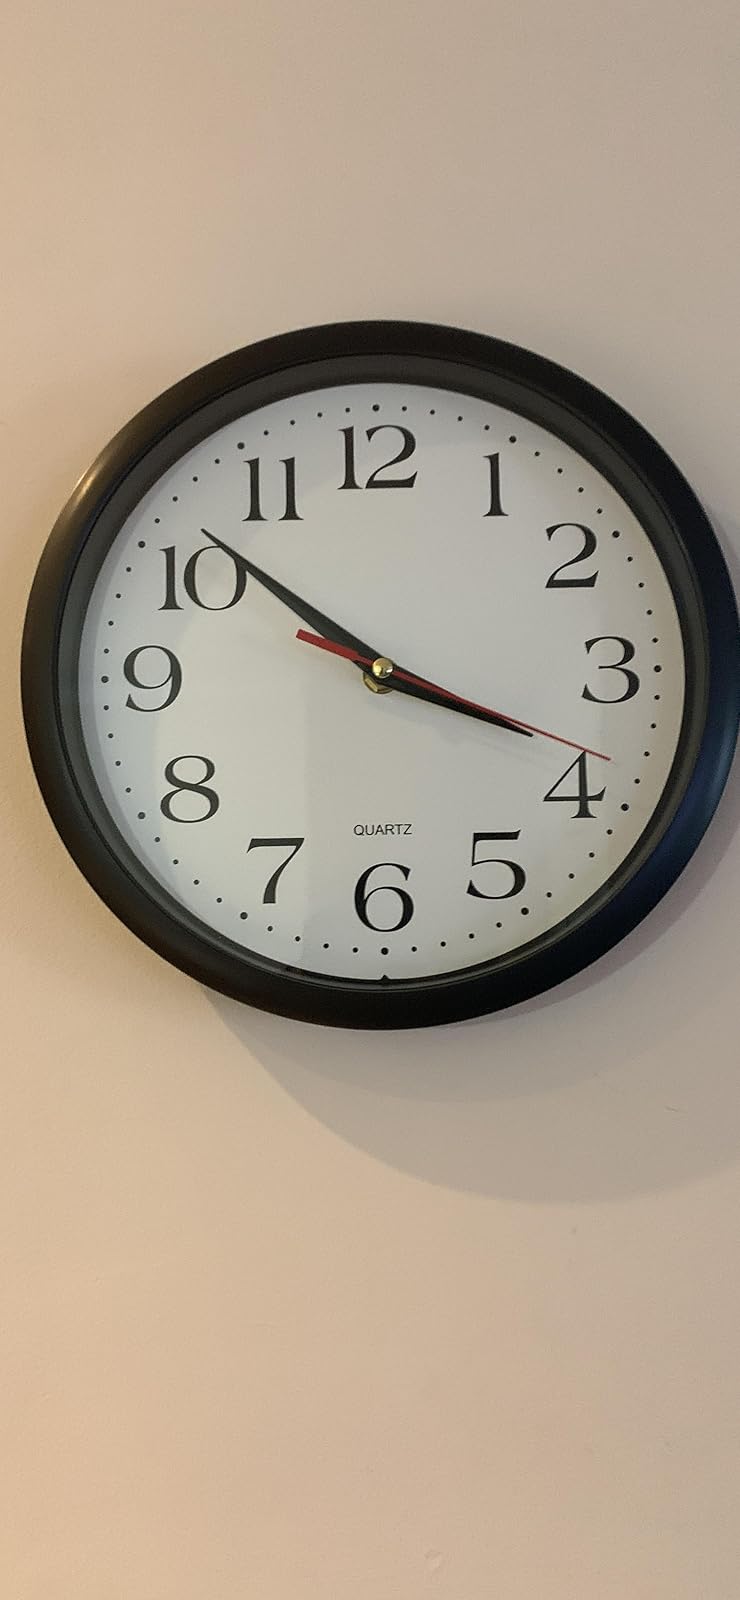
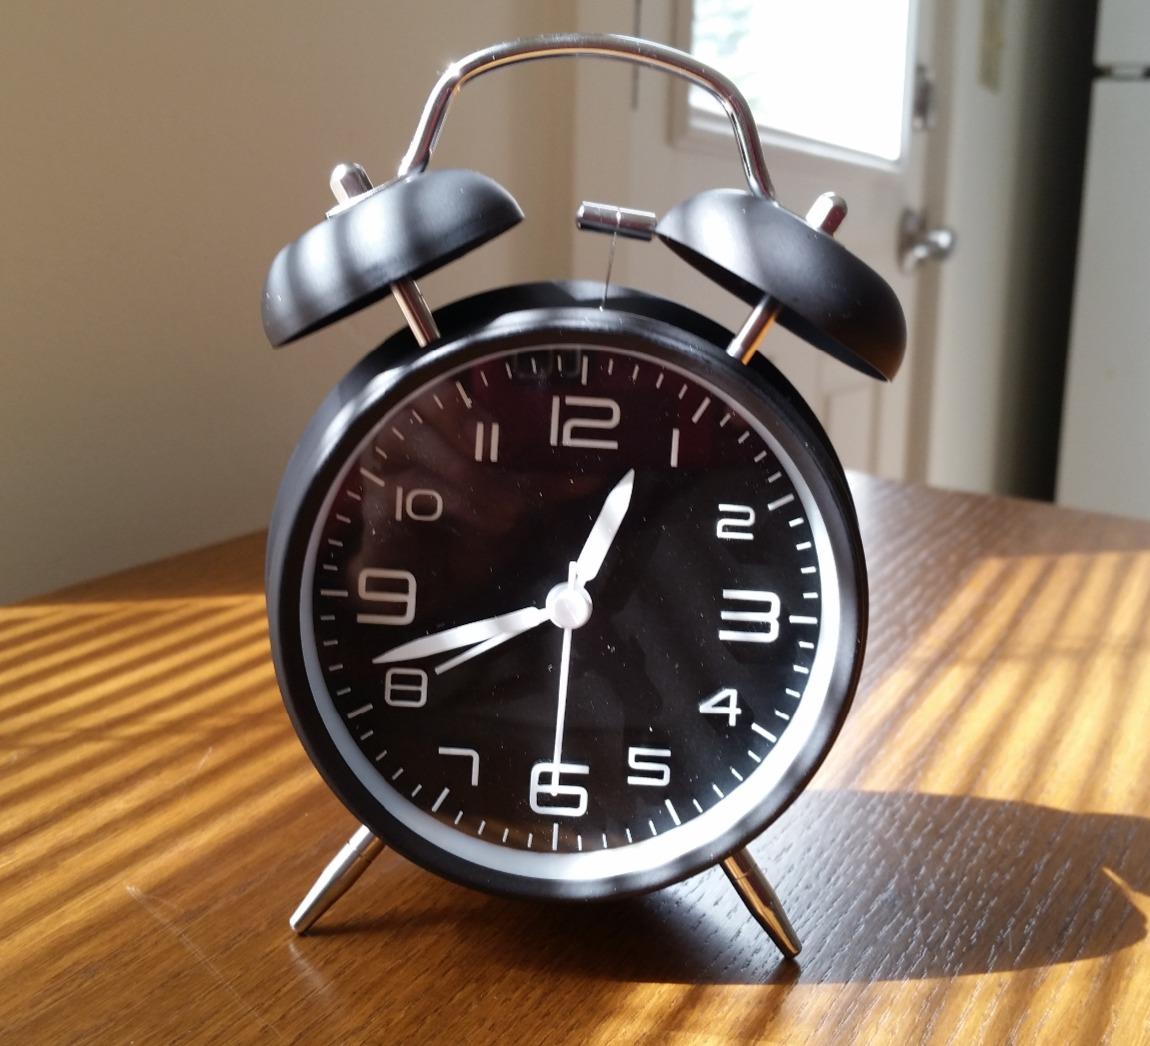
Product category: clock
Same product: no